ANBO VI

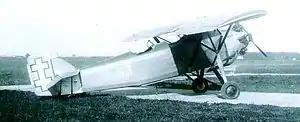

The ANBO VI was a parasol-wing monoplane designed for the Lithuanian Army as a trainer in 1933, based on the ANBO III. It featured revised landing gear and a more powerful engine.